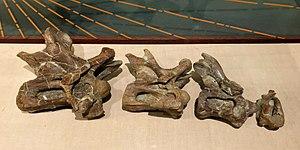
Suuwassea est un genre éteint de dinosaures sauropodes diplodocoïdes, de la famille des Dicraeosauridae. Il vivait au cours du Jurassique supérieur dans le Montana où il été découvert dans la formation géologique de Morrison.